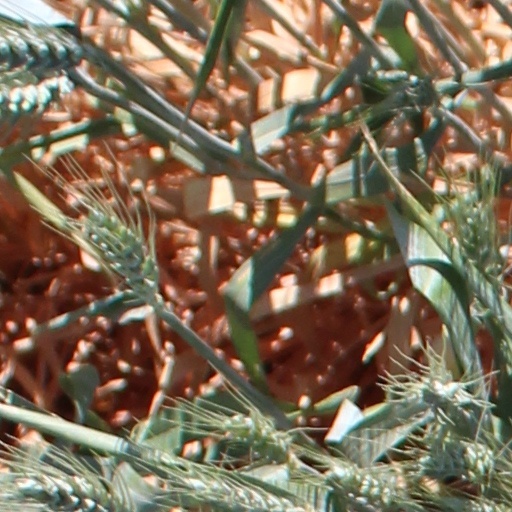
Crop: wheat